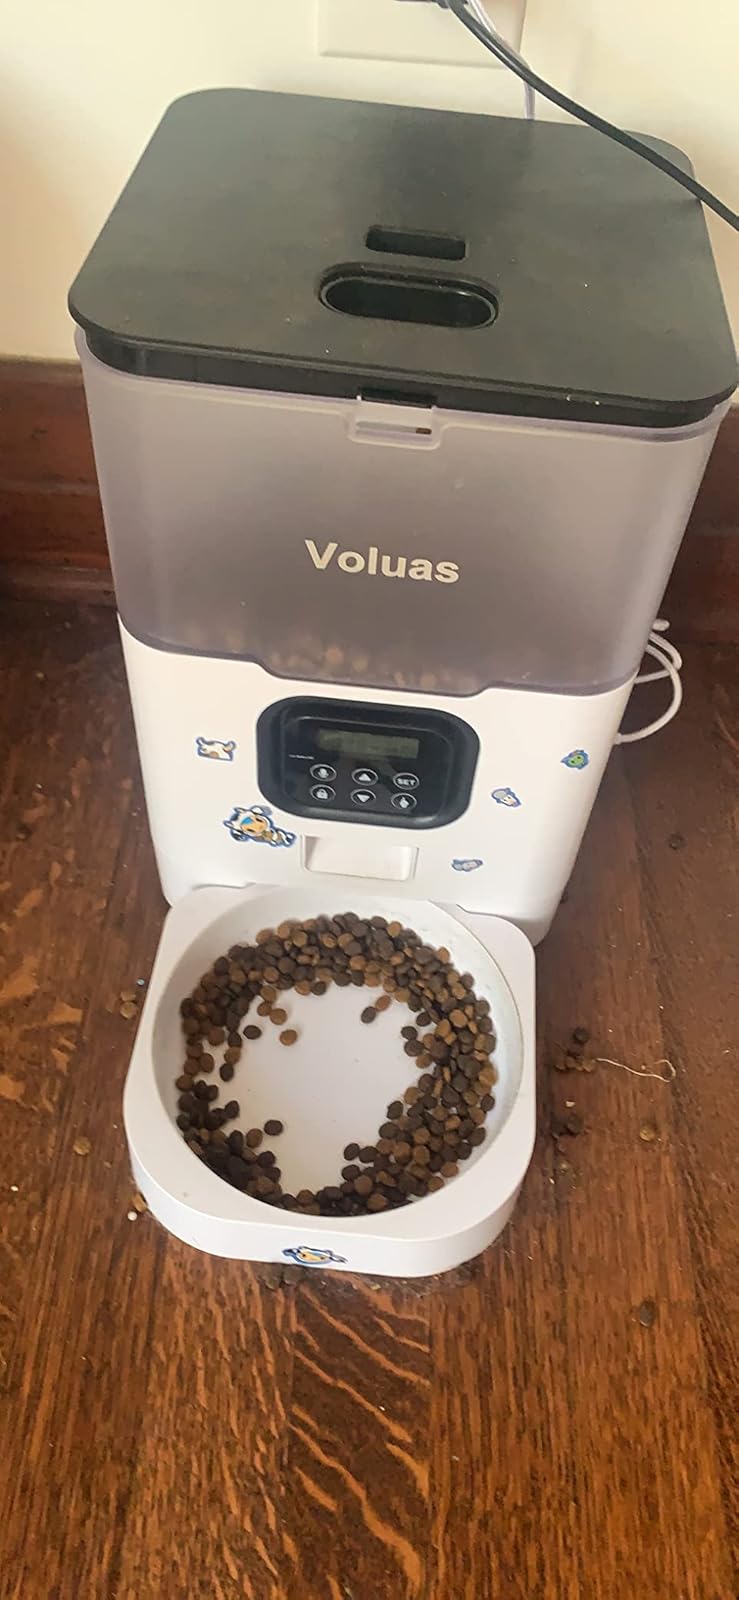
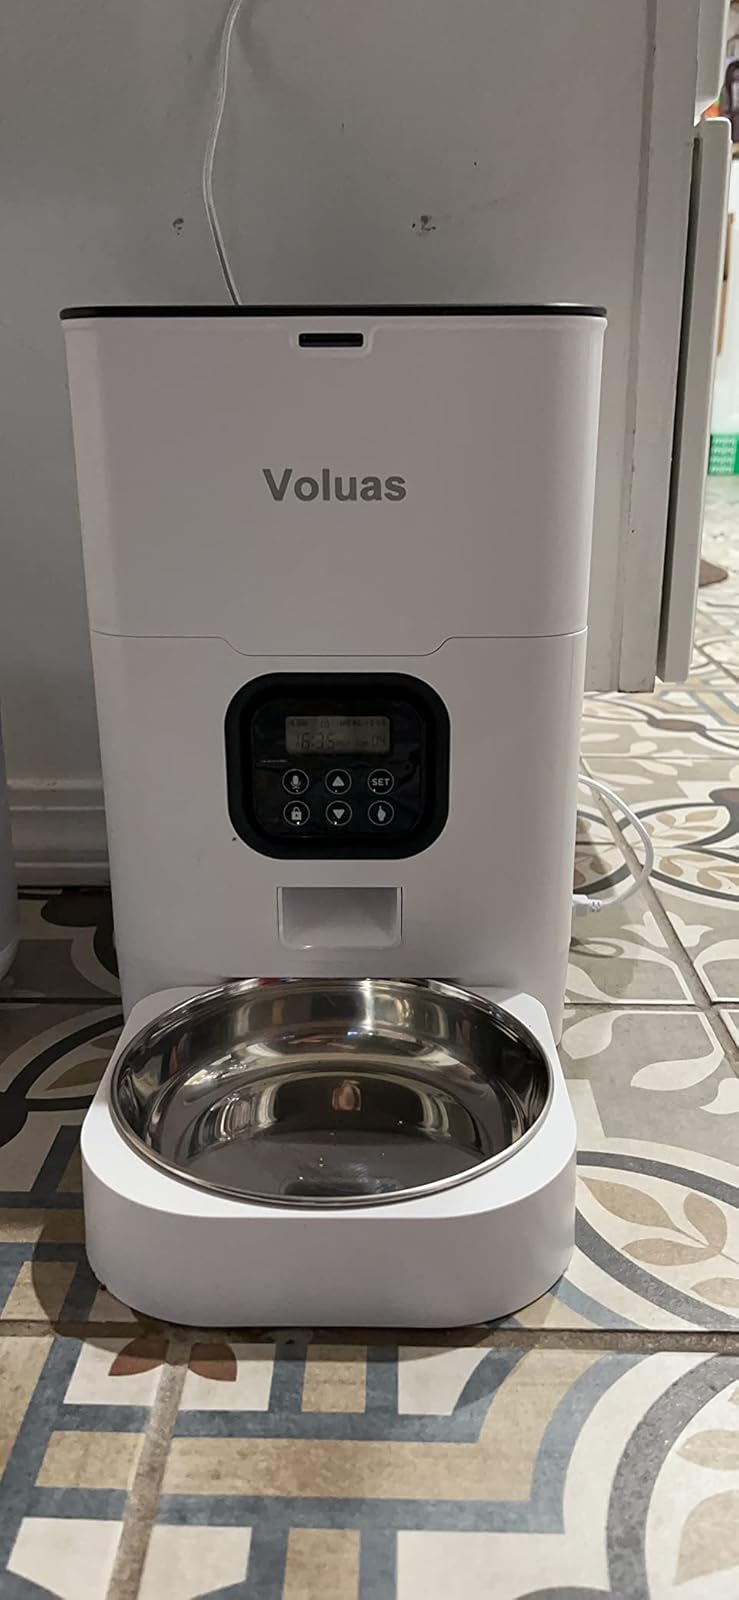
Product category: items_feeder
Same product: no